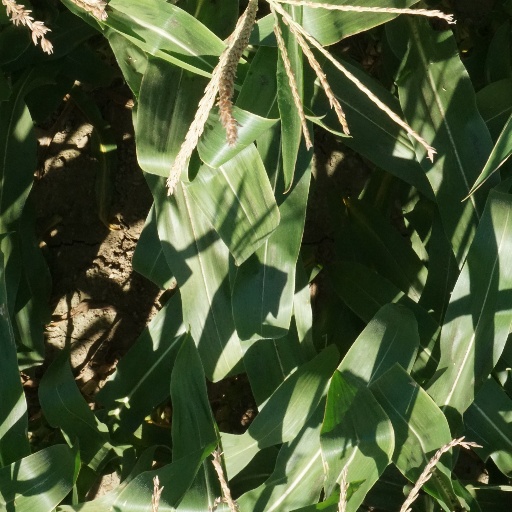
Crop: maize; corn